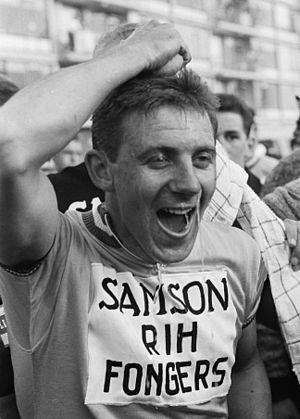
Hendrik Jan Willem, dit Henk Cornelisse est un coureur cycliste néerlandais. Cornelisse est sociétaire au club cycliste local du Olympia Amsterdam. Il a été médaillé de bronze dans l'épreuve de la poursuite par équipes aux Jeux olympiques de 1964. Il a ensuite été coureur professionnel de 1965 à 1969.